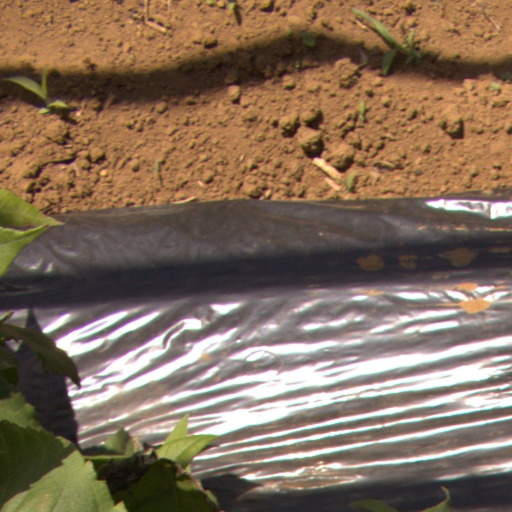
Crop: Jerusalem artichoke